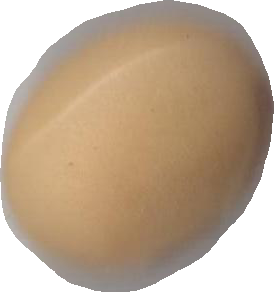
Variety: Grobogan